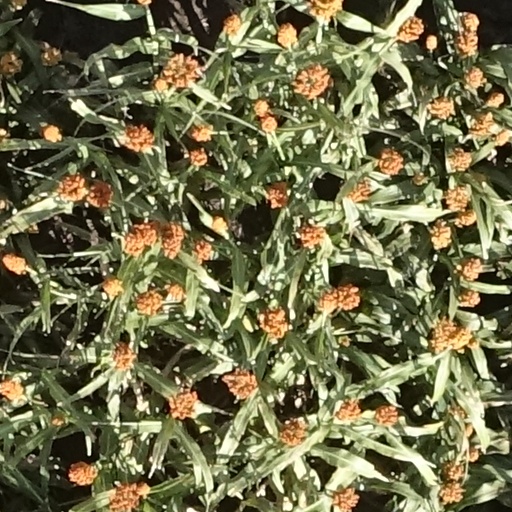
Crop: sorghum